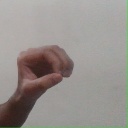
अक्षर: औ